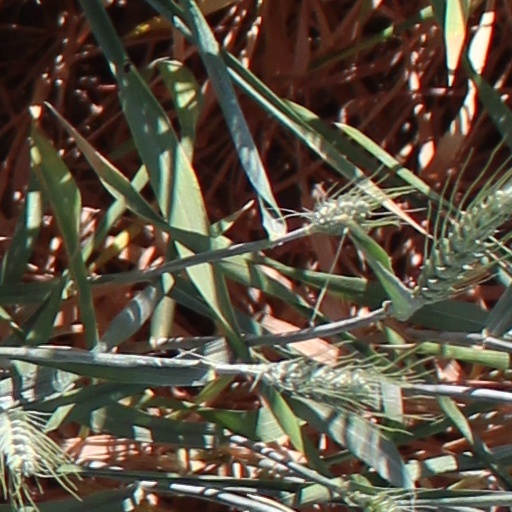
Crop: wheat